Ona Speedway

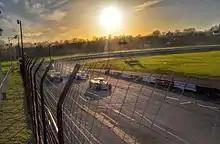
Cars race at Ona Speedway in 2020

The front stretch, turn 2, and latter half of the backstretch received new asphalt creating a unique and challenging racing surface as drivers transition from high grip to low grip surfaces.